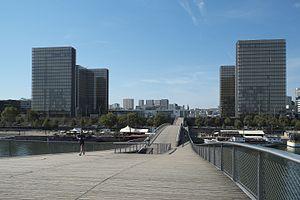
La Bibliothèque nationale de France, ainsi dénommée depuis 1994, est la bibliothèque nationale de la République française, inaugurée sous cette nouvelle appellation le 30 mars 1995 par le président de la République, François Mitterrand. Héritière des collections royales constituées depuis le Moyen Âge, elle possède l'un des fonds les plus riches du monde.
La Bibliothèque nationale de France, héritière lointaine de la librairie de Charles V, a connu une histoire riche et parfois mouvementée. Appelée librairie puis bibliothèque du roi sous l'Ancien Régime, elle devient bibliothèque de la Nation en 1790, avant d'être qualifiée, au fil des changements de régime, bibliothèque impériale puis royale puis nationale en 1849, à nouveau impériale et définitivement nationale en 1871. Son histoire, marquée par les évolutions techniques aussi bien que par les décisions politiques et les circonstances extérieures, peut se diviser en trois grandes périodes, dont la dernière, nettement plus courte, se traduit par de très importants changements.